Ibn Hazm

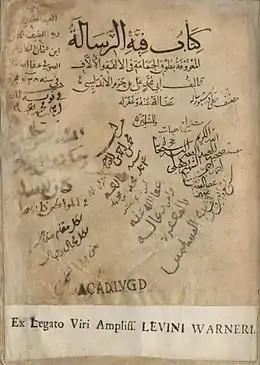
The Ring of the Dove (Ms. Or. 927 in Leiden University Library)

Ibn Hazm's grandfather Sa'id and his father, Ahmad, both held high advisory positions in the court of Umayyad Caliph Hisham II. Scholars believe that they were Iberian Christians who converted to Islam ("Muwallads").